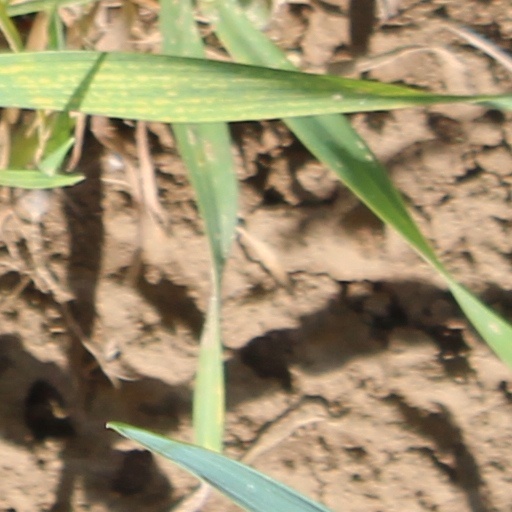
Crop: wheat